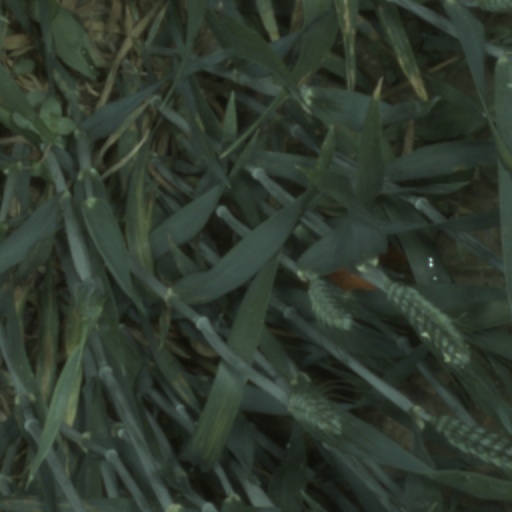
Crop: wheat